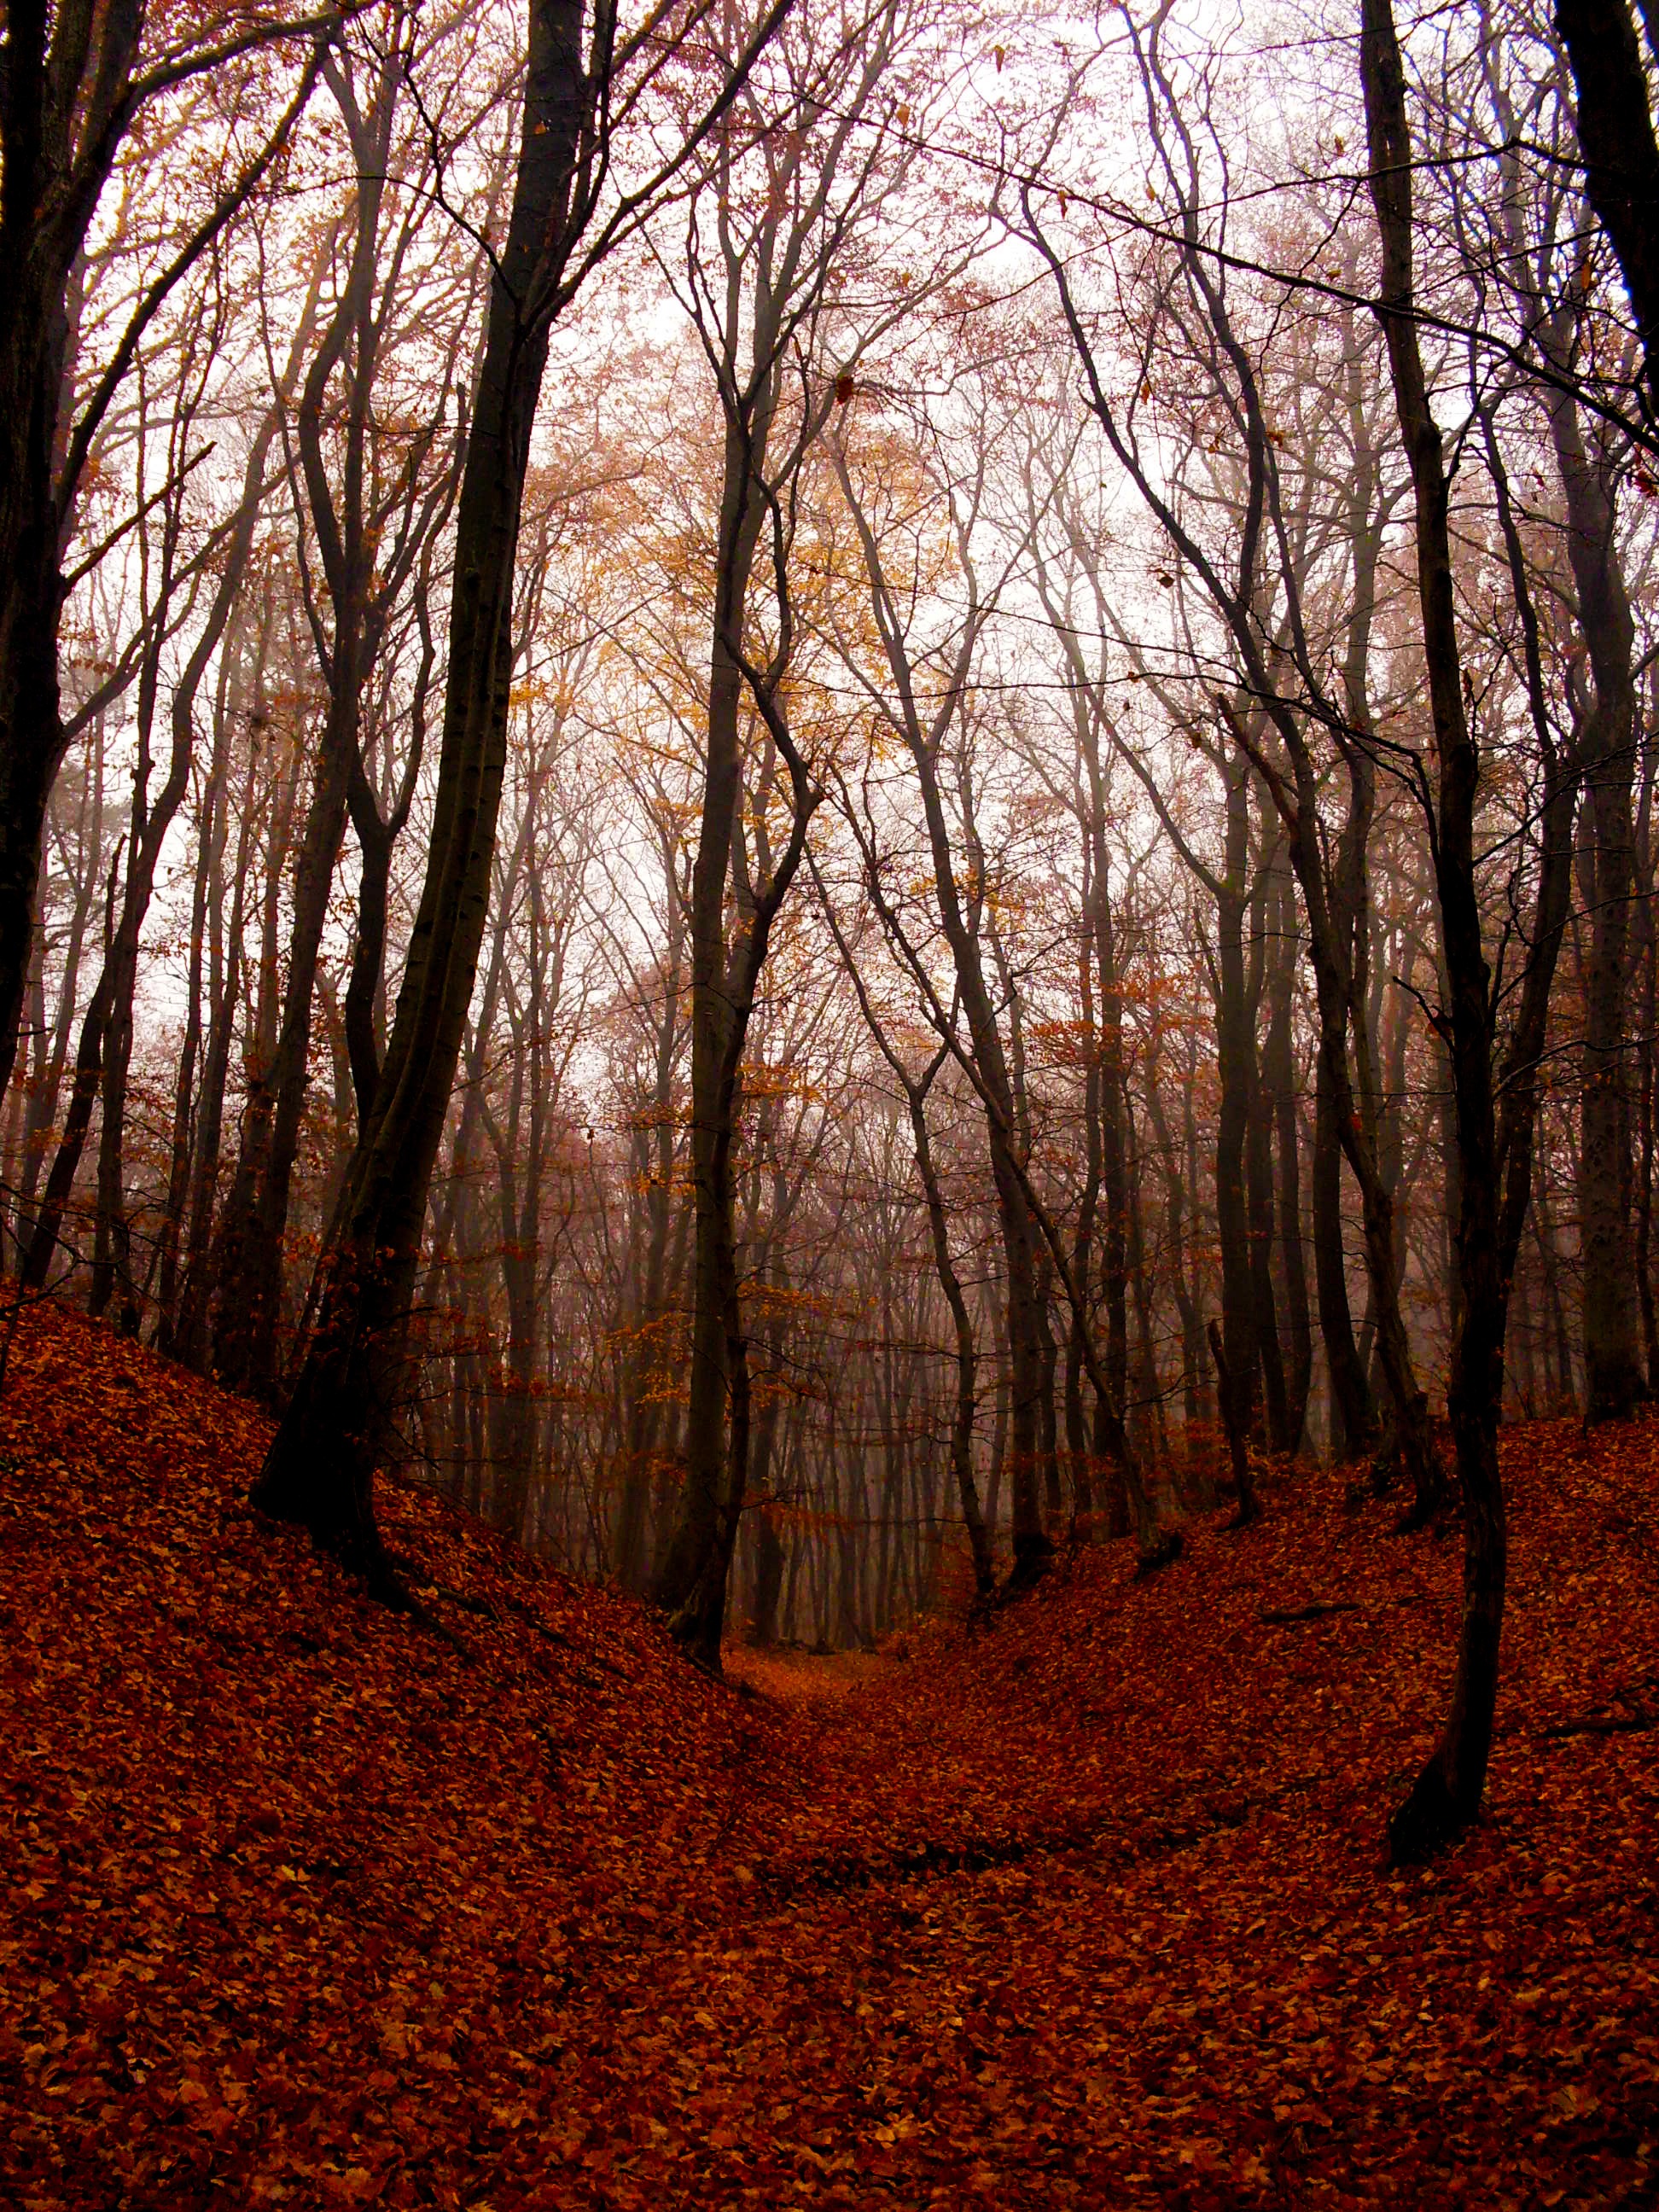
tree, nature, forest, branch, plant, wood, sunlight, morning, leaf, flower, autumn, season, deciduous, woodland, habitat, ecosystem, beech, natural environment, atmospheric phenomenon, woody plant